Teams and organizations of the Marvel Cinematic Universe

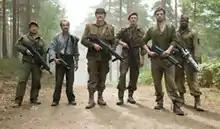
The Howling Commandos as depicted in the film "".

The Guardians of the Multiverse is a group consisted of superheroes and supervillains from across the Multiverse. The group was assembled by the Watcher with the goal of stopping an alternate version of Ultron from destroying the Multiverse. The group's members are Peggy Carter / Captain Carter, T'Challa / Star-Lord, Thor, Erik "Killmonger" Stevens, Gamora, Natasha Romanoff / Black Widow, and Stephen Strange / Doctor Strange Supreme. After a lengthy battle, the team defeats Ultron, but Killmonger enters into a duel with Arnim Zola over the Infinity Stones. Strange Supreme then casts a spell which imprisons the two inside a pocket dimension before the team is disbanded, returning to their universes by the Watcher. However, Romanoff is transported to another universe, as her own universe was destroyed by Ultron.